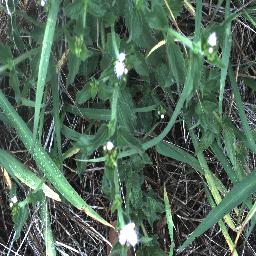
Label: siam_weed